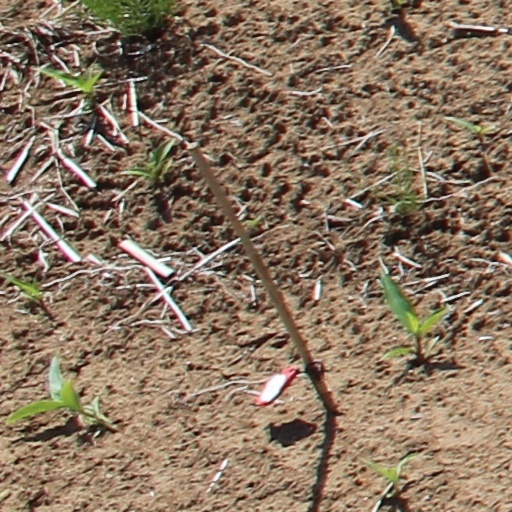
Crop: wheat